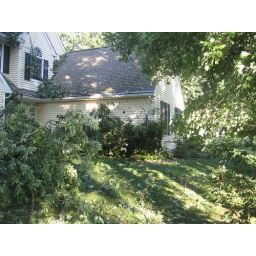
Thursday, after the storm. An enormouse tree smashed on corner of my house and was laying in front of my door.